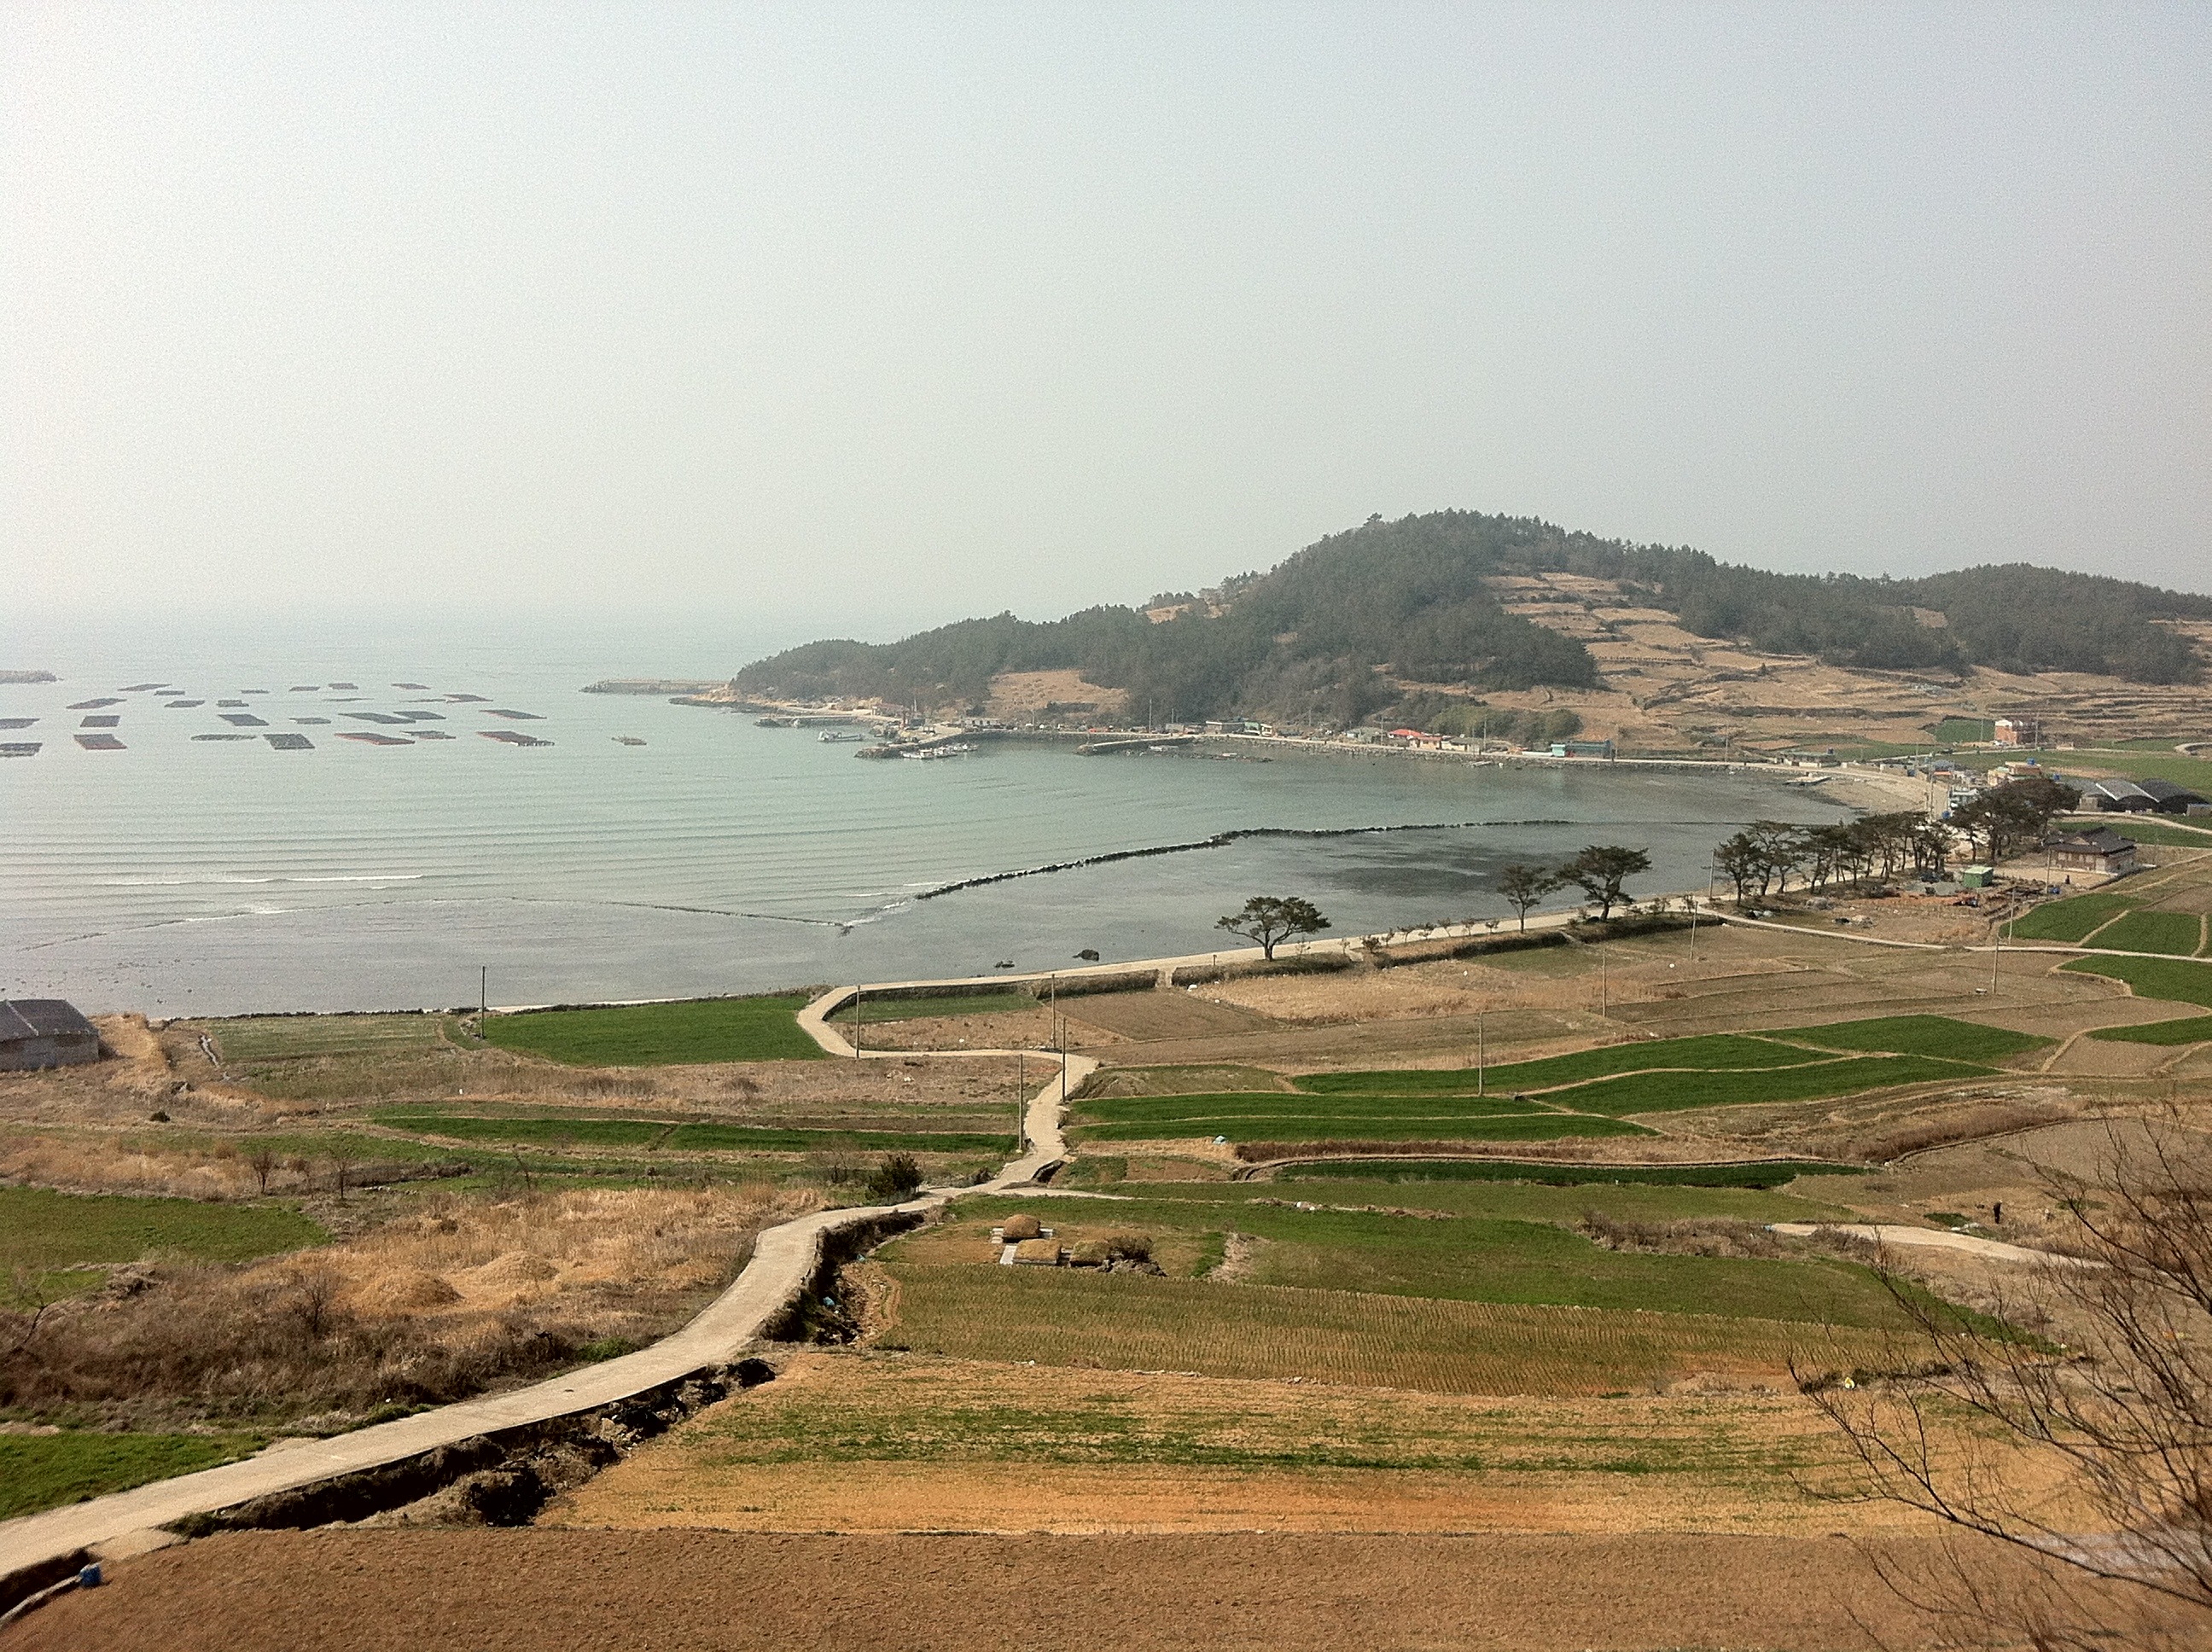
beach, landscape, sea, coast, nature, ocean, horizon, hill, shore, country, vacation, cliff, bay, reservoir, terrain, body of water, cape, rural area, aerial photography, liquidation is also, slow city, one of the enemy ships